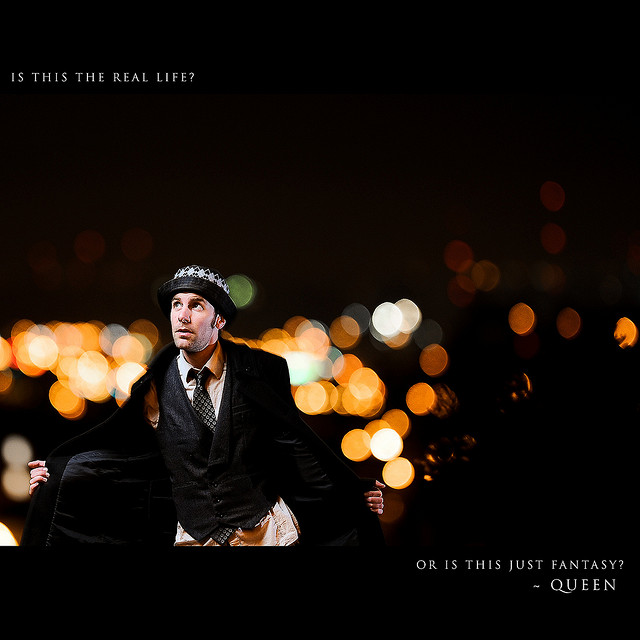
user: Given an image and a question. Answer the question in a short answer. Question: What is the name of the song belonging to the lyrics? Short Answer:
assistant: bohemian rhapsody